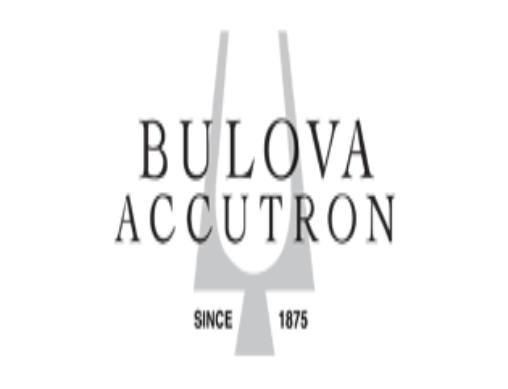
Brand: Bulova
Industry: Clothes